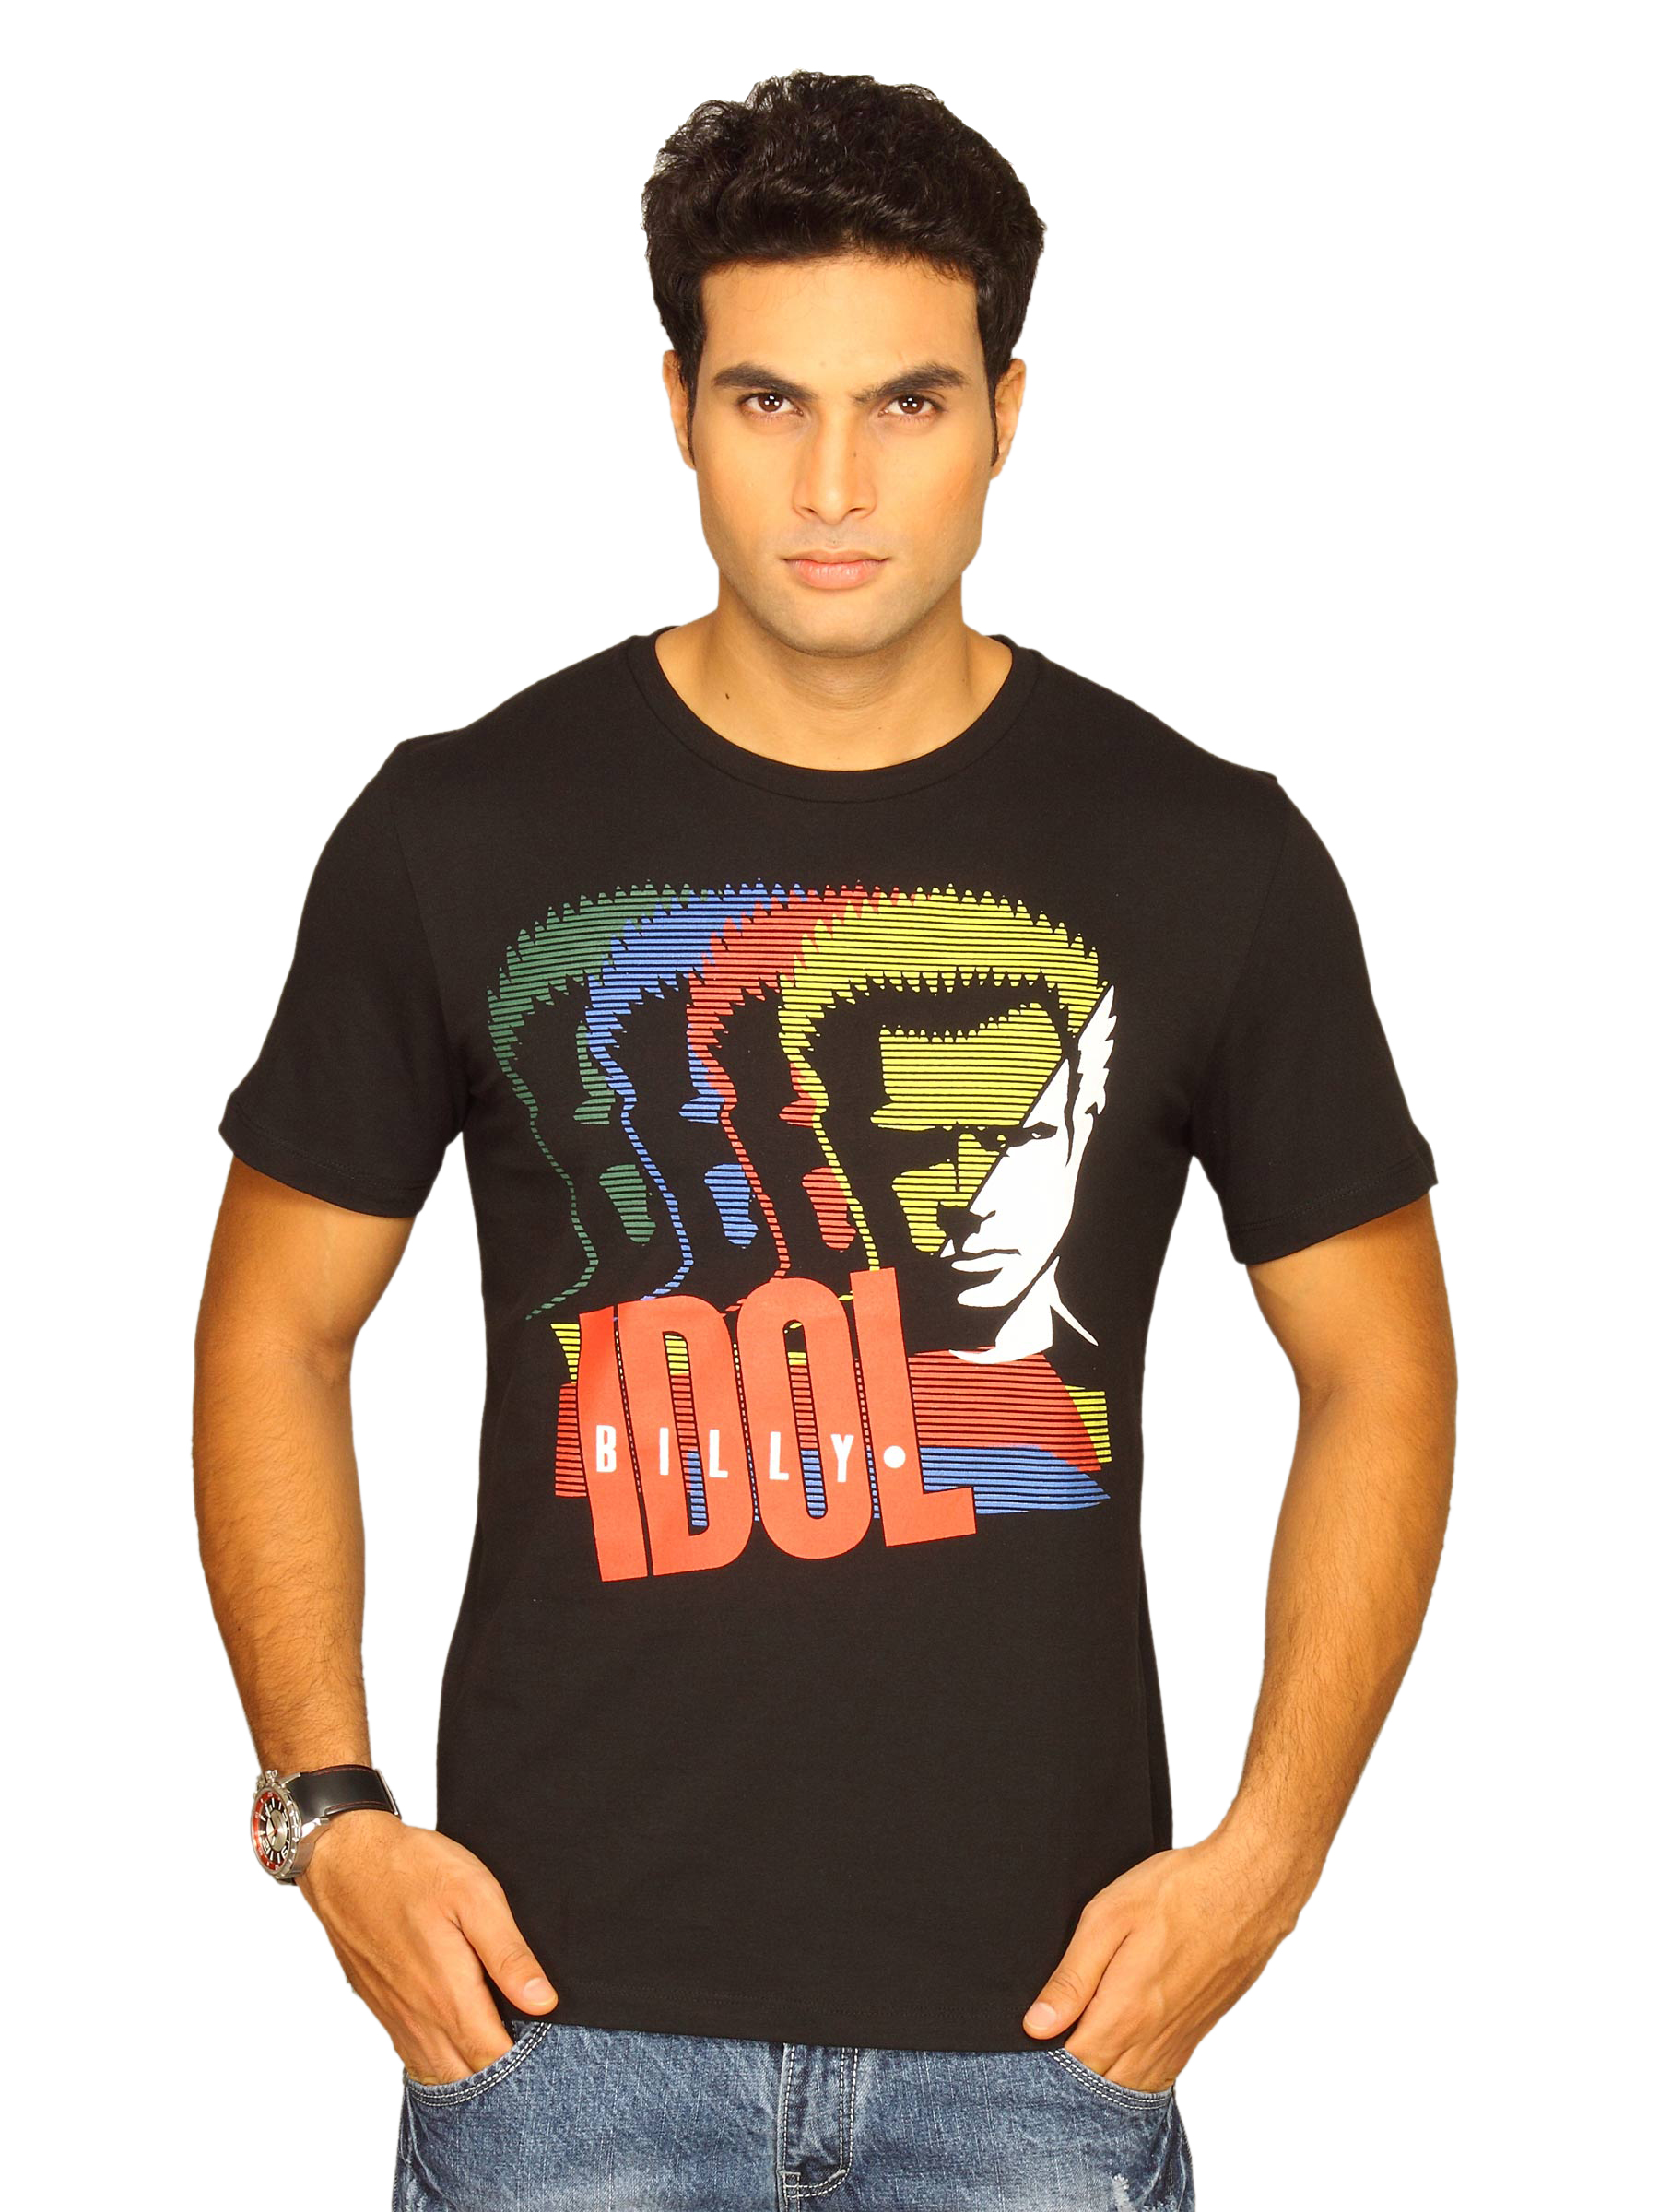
Billy Idol Men In The Shadow Black T-shirt
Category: Apparel / Topwear / Tshirts
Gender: Men
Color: Black
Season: Summer 2011
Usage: Casual